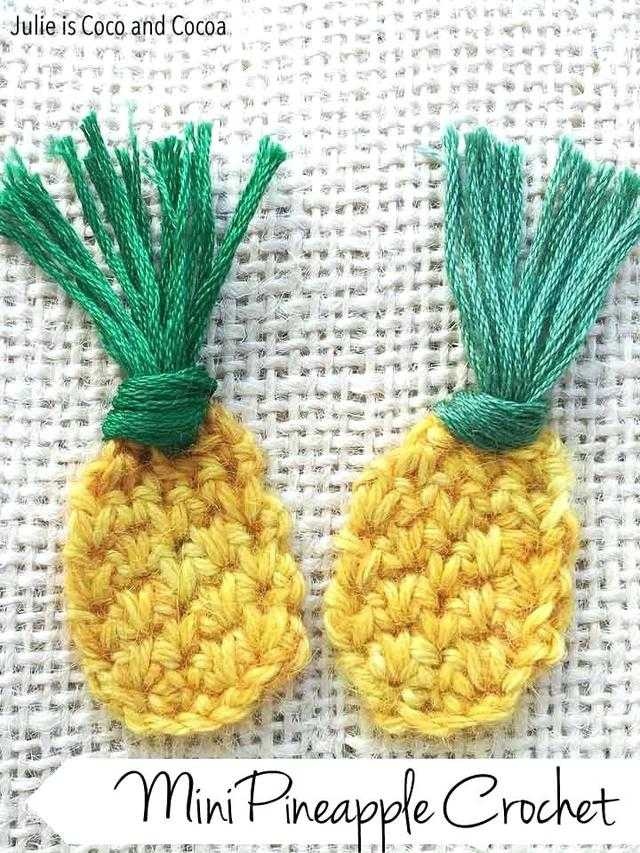
Label: Pineapple